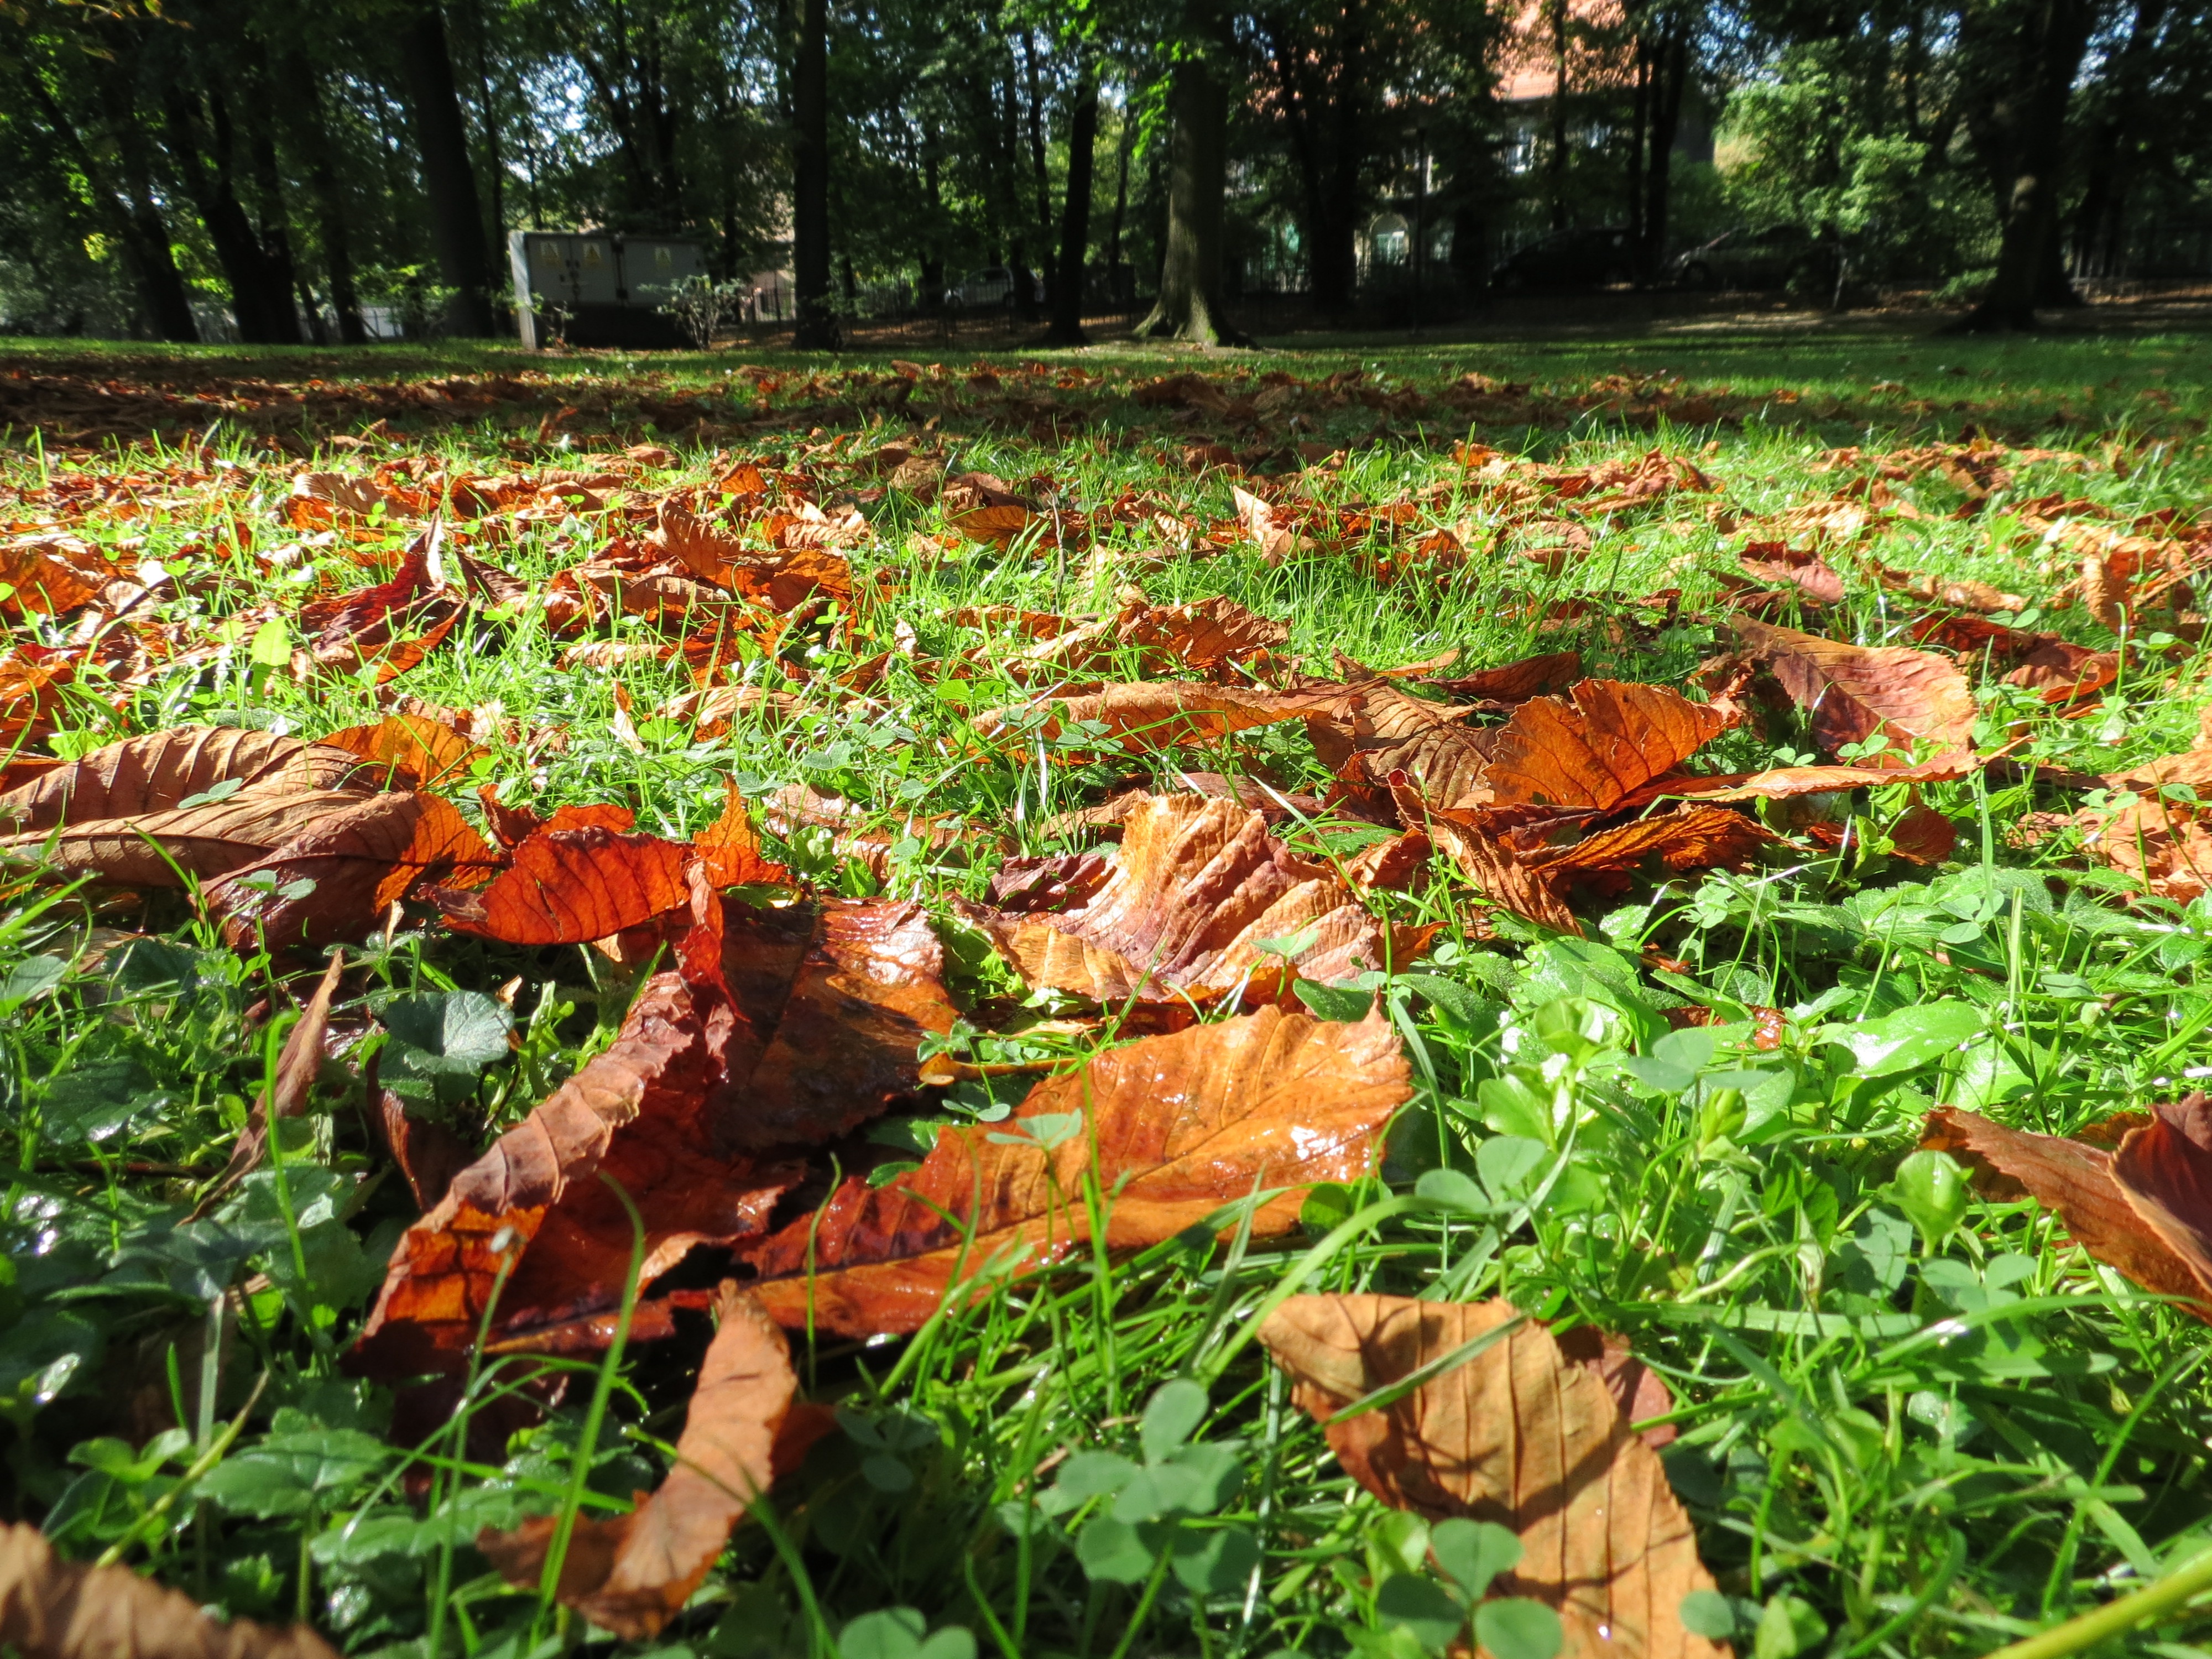
tree, nature, forest, farm, leaf, flower, foliage, jungle, produce, color, autumn, park, soil, garden, season, deciduous, textura, woodland, october, autumn gold, ecosystem, autumn foliage, horse chestnut